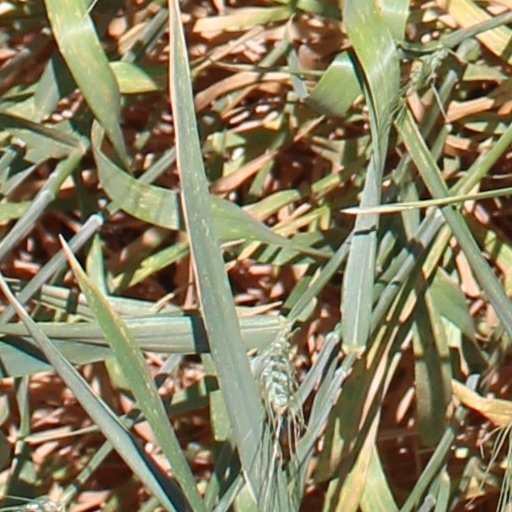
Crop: wheat